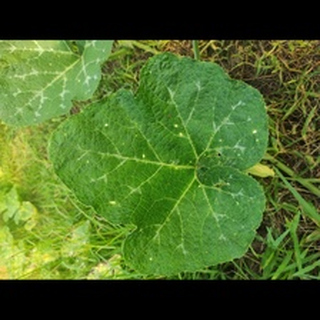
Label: pumpkin_bacterial_leaf_spot